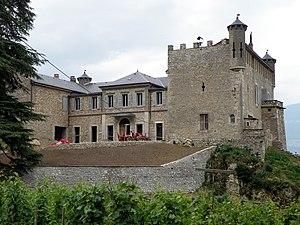
Bourdeau, comm. du département de la Savoie (région Rhône-Alpes, France), sur le bord du lac du Bourget. Château médiéval.
Le château de Bourdeau ou château de Bordeau est une ancienne maison forte du XIVᵉ siècle, remanié et restauré au XIXᵉ siècle, centre de la seigneurie de Bourdeau, élevée au rang de baronnie, qui se dresse sur la commune de Bourdeau dans le département de Savoie en région Auvergne-Rhône-Alpes.